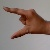
The image shows a hand gesture representing the letter 'Z' in Indian Sign Language.